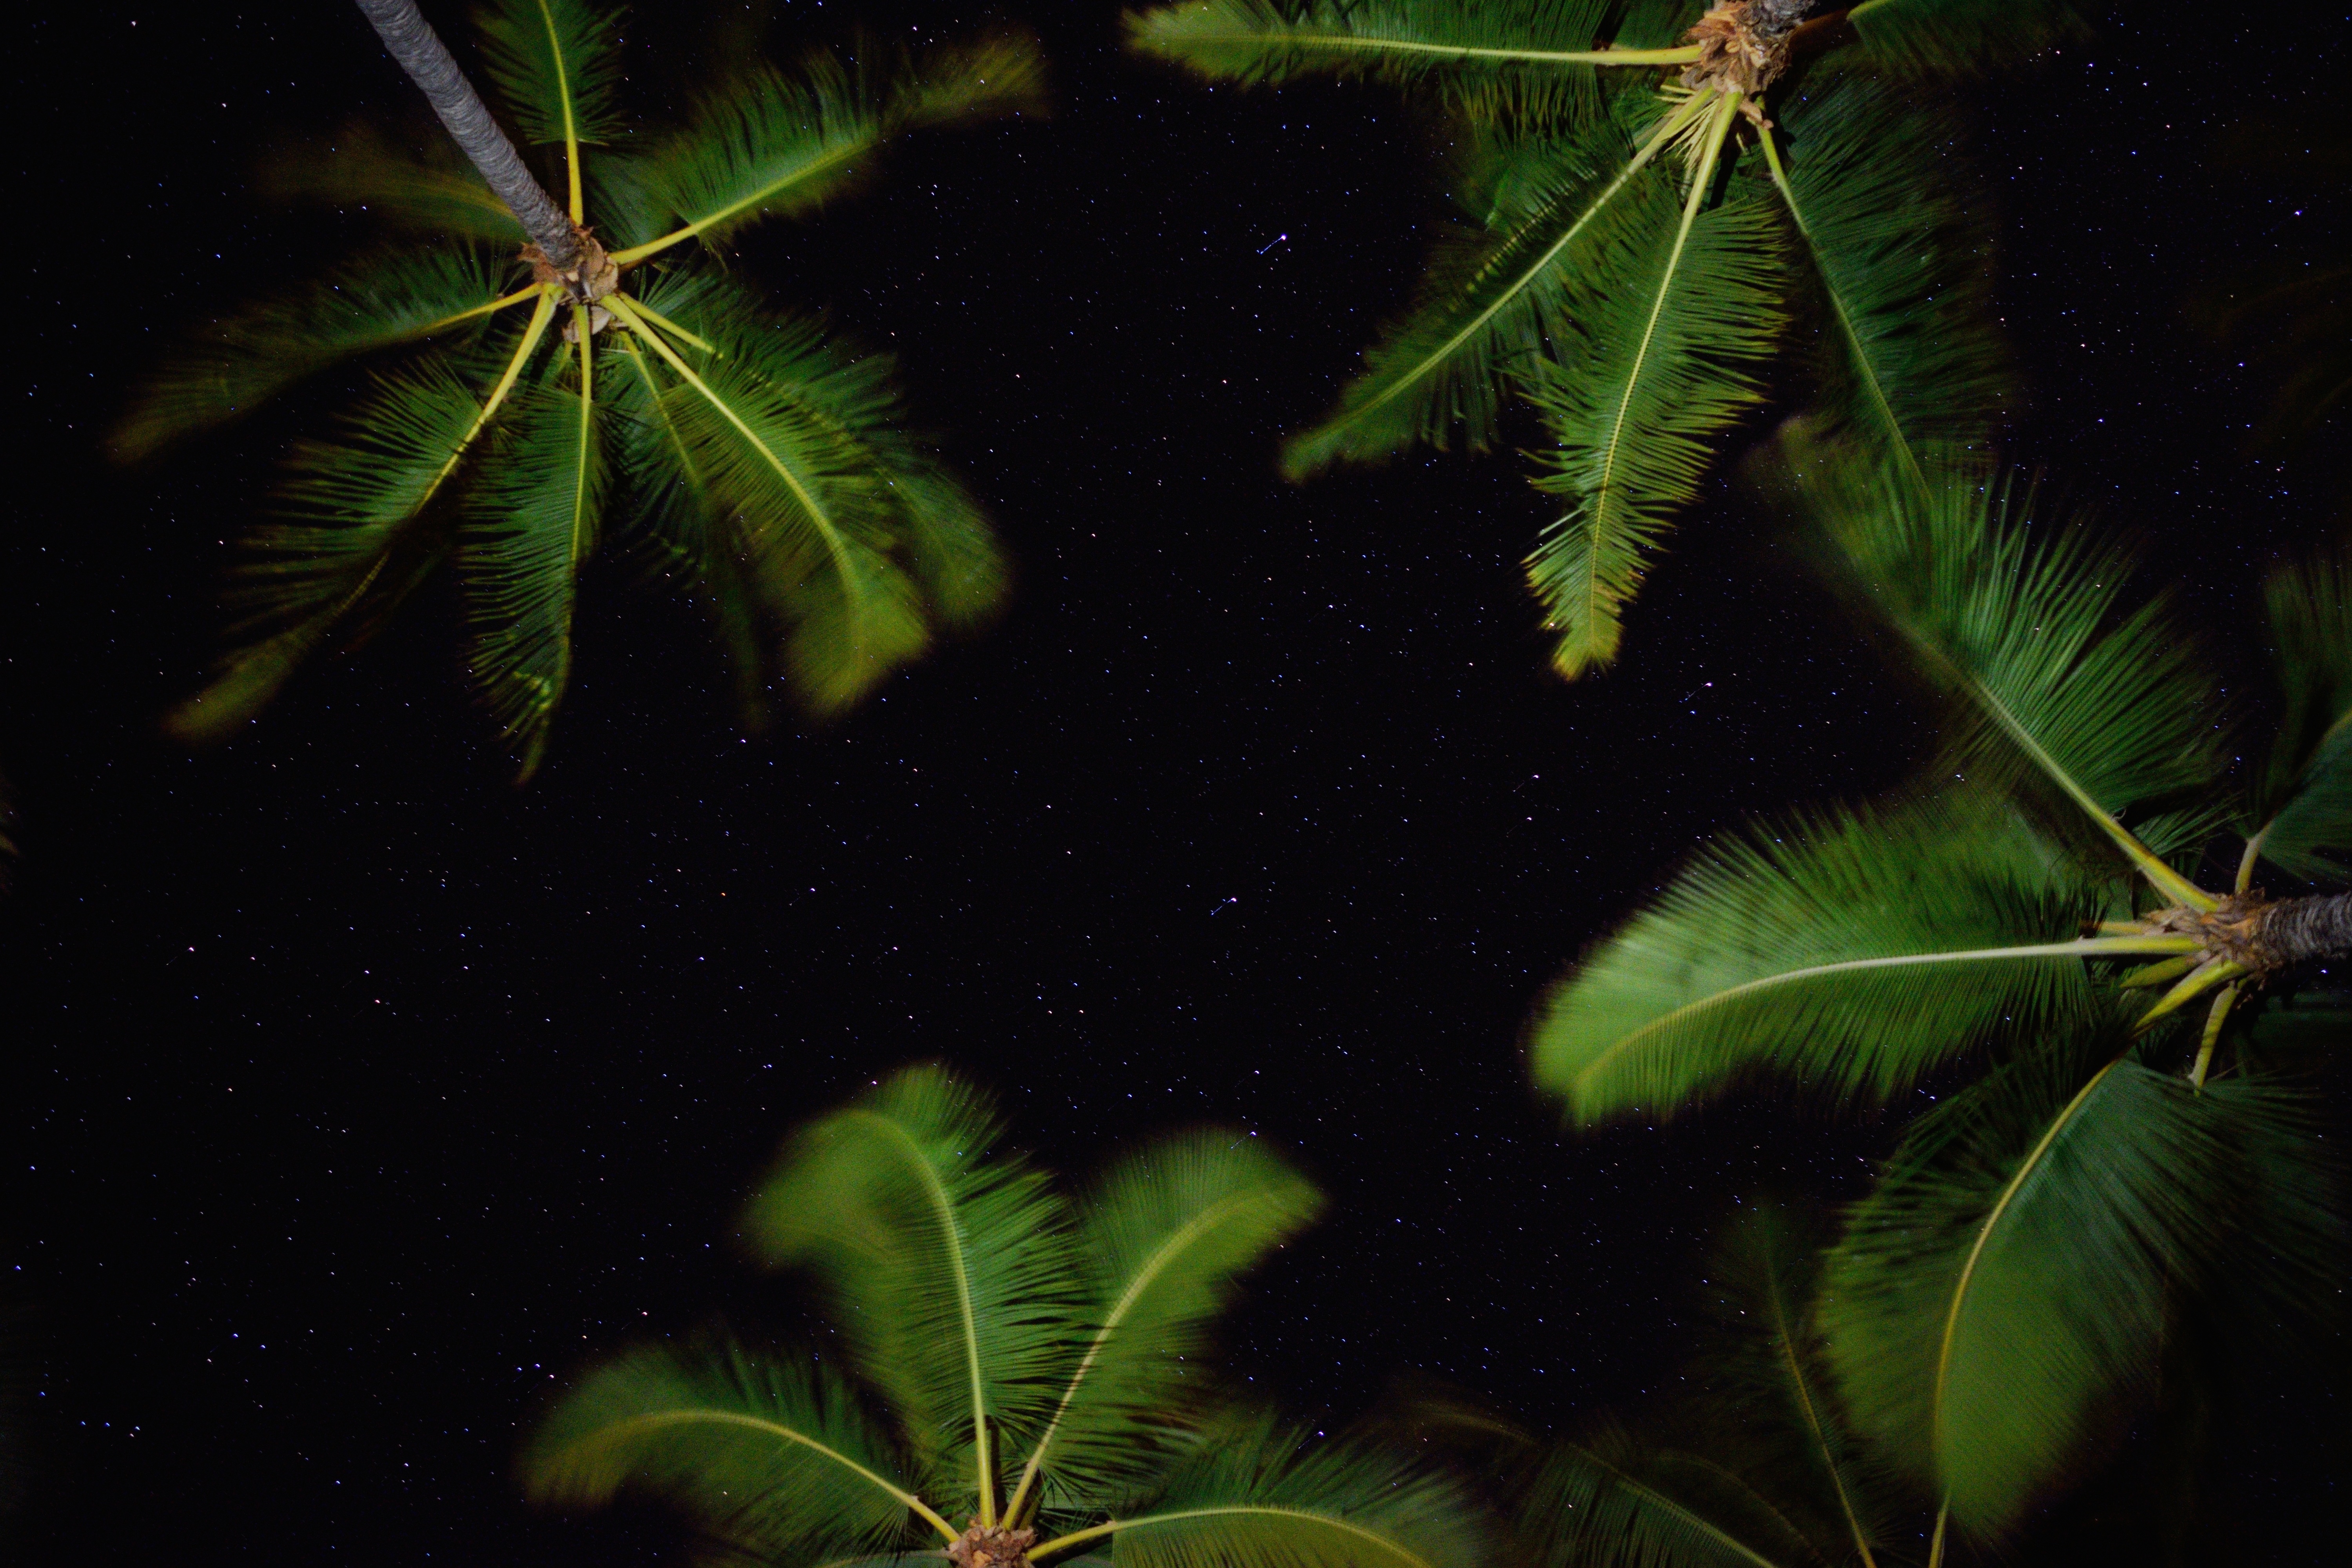
tree, nature, forest, branch, light, plant, sunlight, leaf, flower, green, jungle, darkness, botany, flora, aquarium, rainforest, habitat, tropics, macro photography, natural environment